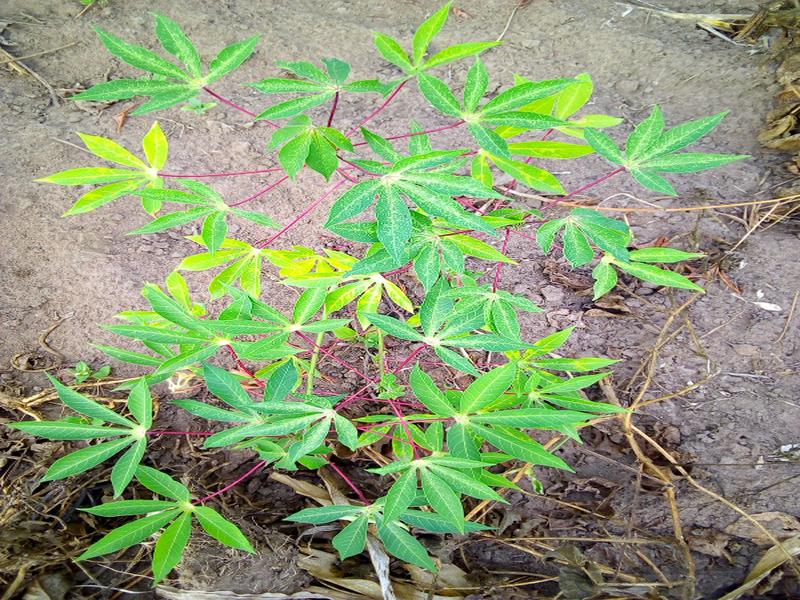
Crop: cassava
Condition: healthy